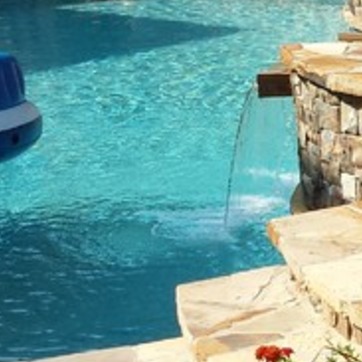
Material: water